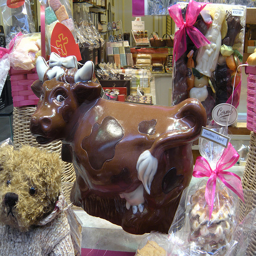
A chocolate cow next to a teddy bear.
Gift shop filled with gift items with a brown porcelain cow.
A fake cow surrounded by stuff in a gift shop.
A piece of chocolate that is shaped like a cow.
A chocolate cow and other treats are sitting on the table.